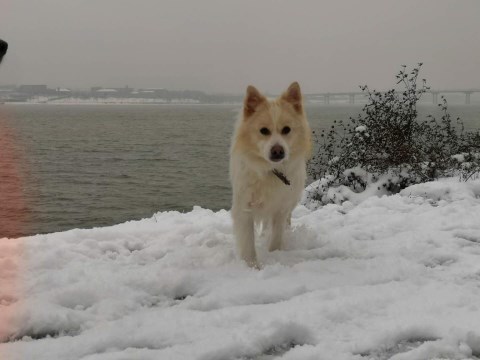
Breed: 253-n000107-Japanese_Spitzes